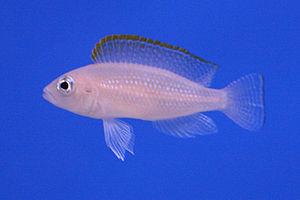
Neolamprologus caudopunctatus est une espèce de poissons d'eau douce, endémique au lac Tanganyika en Afrique, appartenant à la famille des Cichlidés.
Neolamprologus est un genre de poissons de la famille des Cichlidae. Presque toutes les espèces du genre sont endémiques du lac Tanganyika en Afrique, seul Neolamprologus devosi qui à élue domicile dans le fleuve Malagarasi qui est un affluant du lac Tanganyika. Toutes sont très prisées par les collectionneurs aquariophiles.